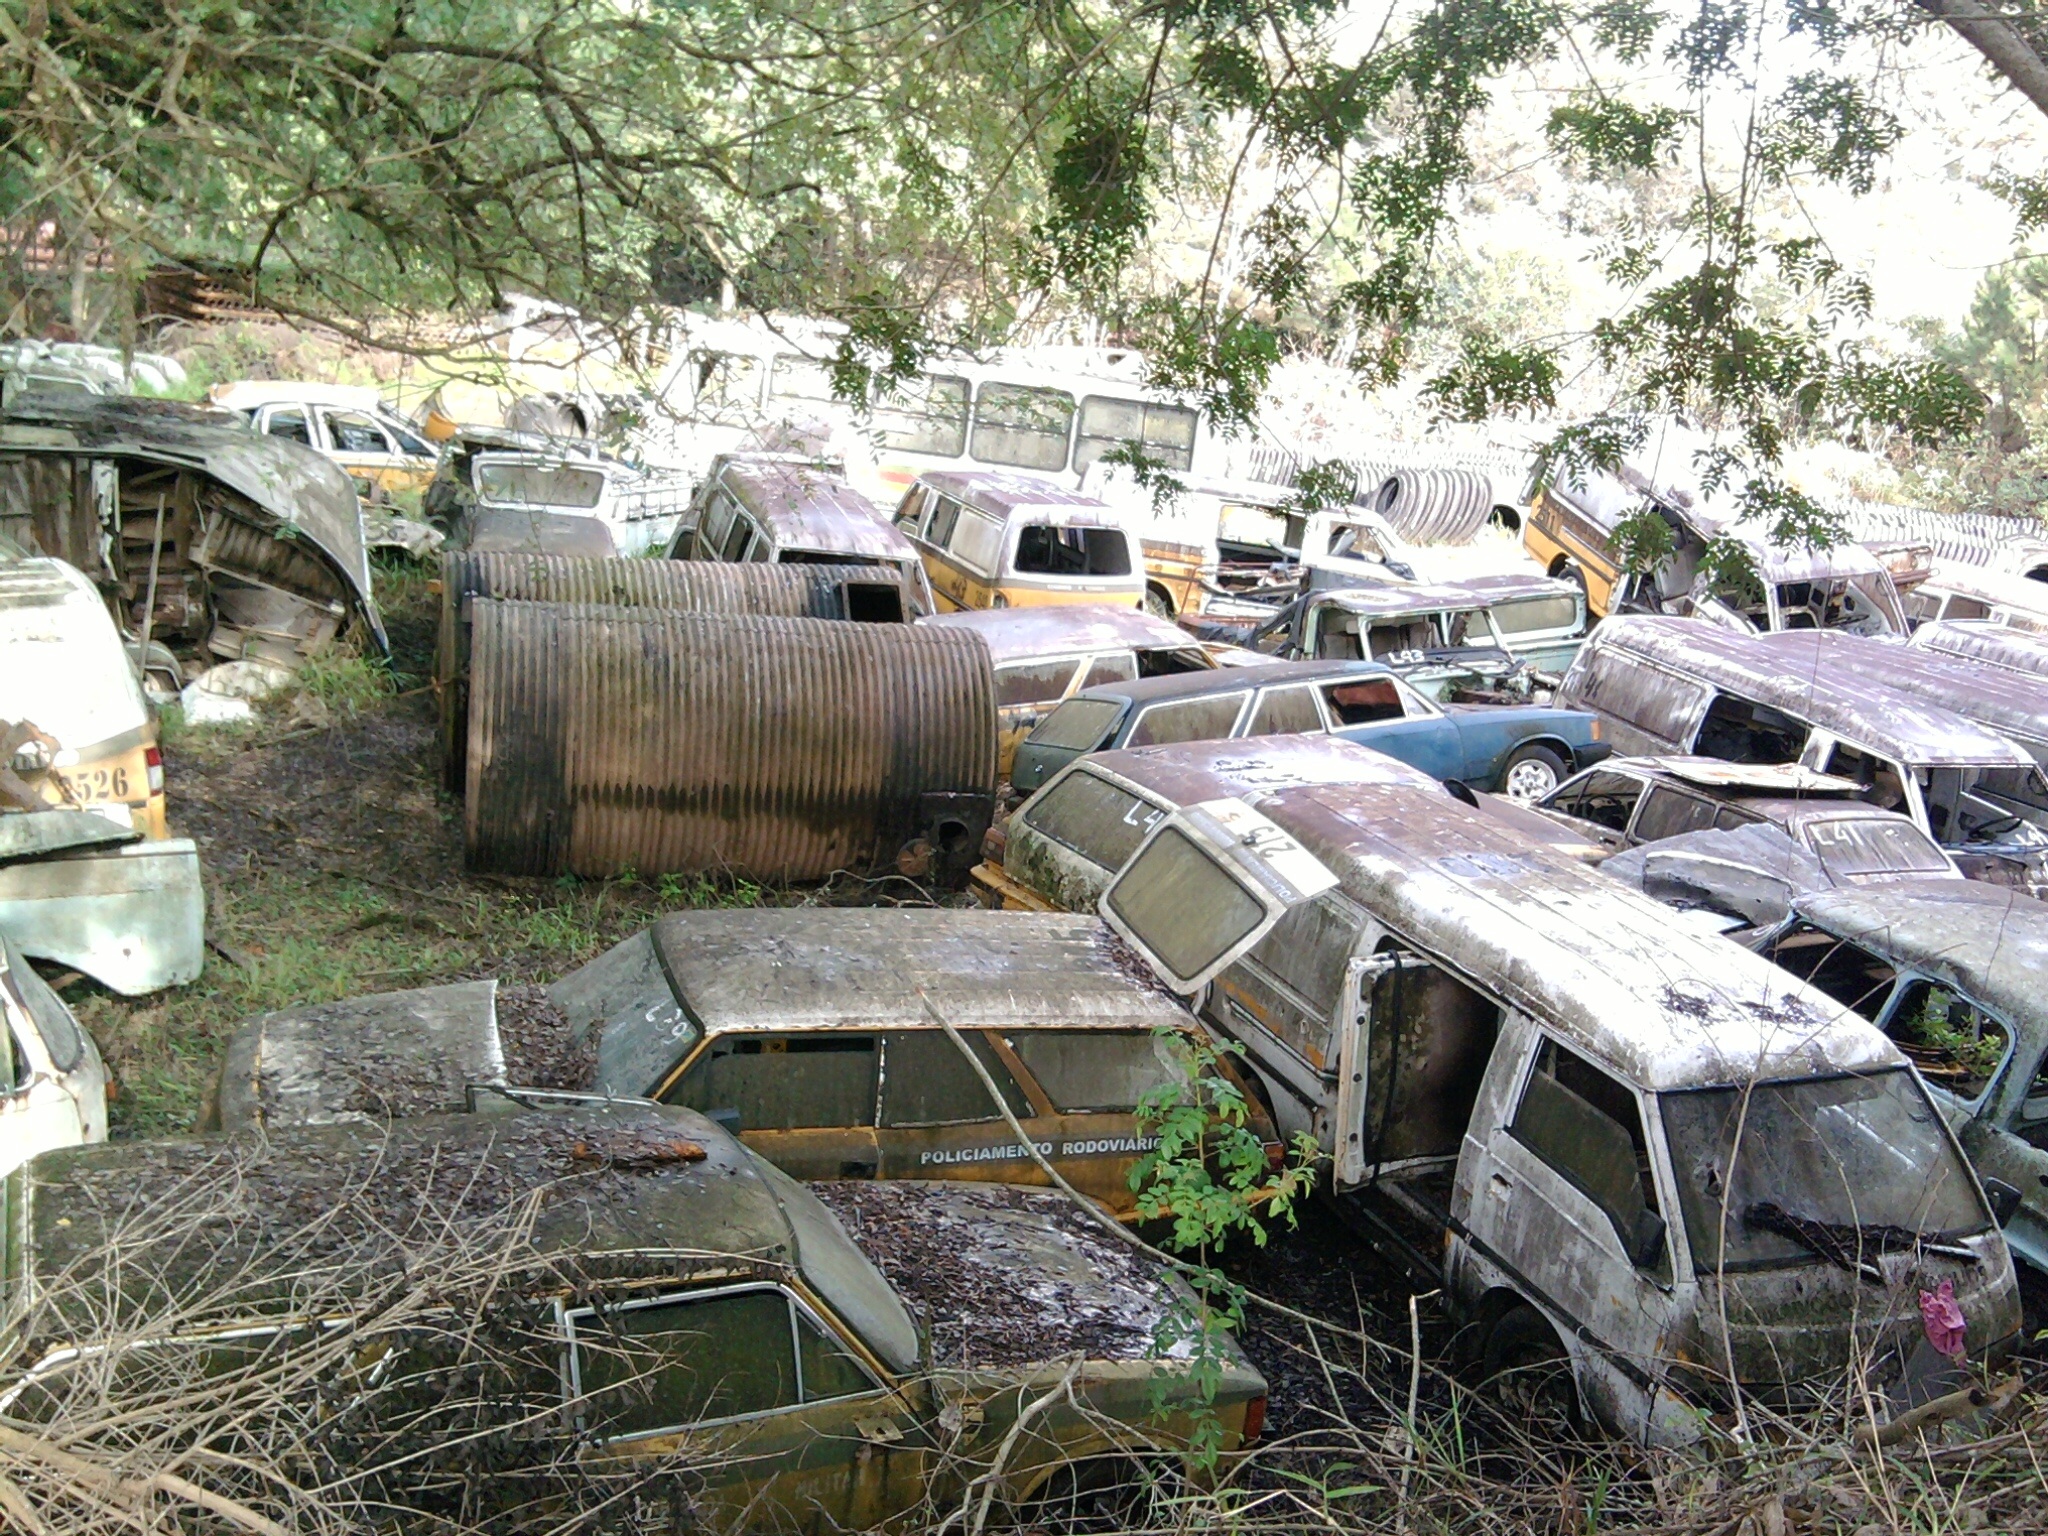
rust, vehicle, junkyard, scrap, rent a car, off roading, military vehicle